Booleroo Centre

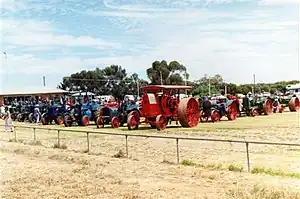
<a href="//upload.wikimedia.org/wikipedia/commons/9/94/Booleroo_steam_and_traction-small.jpg">Booleroo Steam & Traction event day

Booleroo Centre is home to the Booleroo Steam & Traction Preservation Society Museum. The society, developed from an annual rally first held in 1969, now maintains one of Australia's largest collections of tractors and steam engines along with farm and other steam equipment requiring over of undercover storage space. The rally is held at the town oval the last Sunday in March.